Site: brandenburg
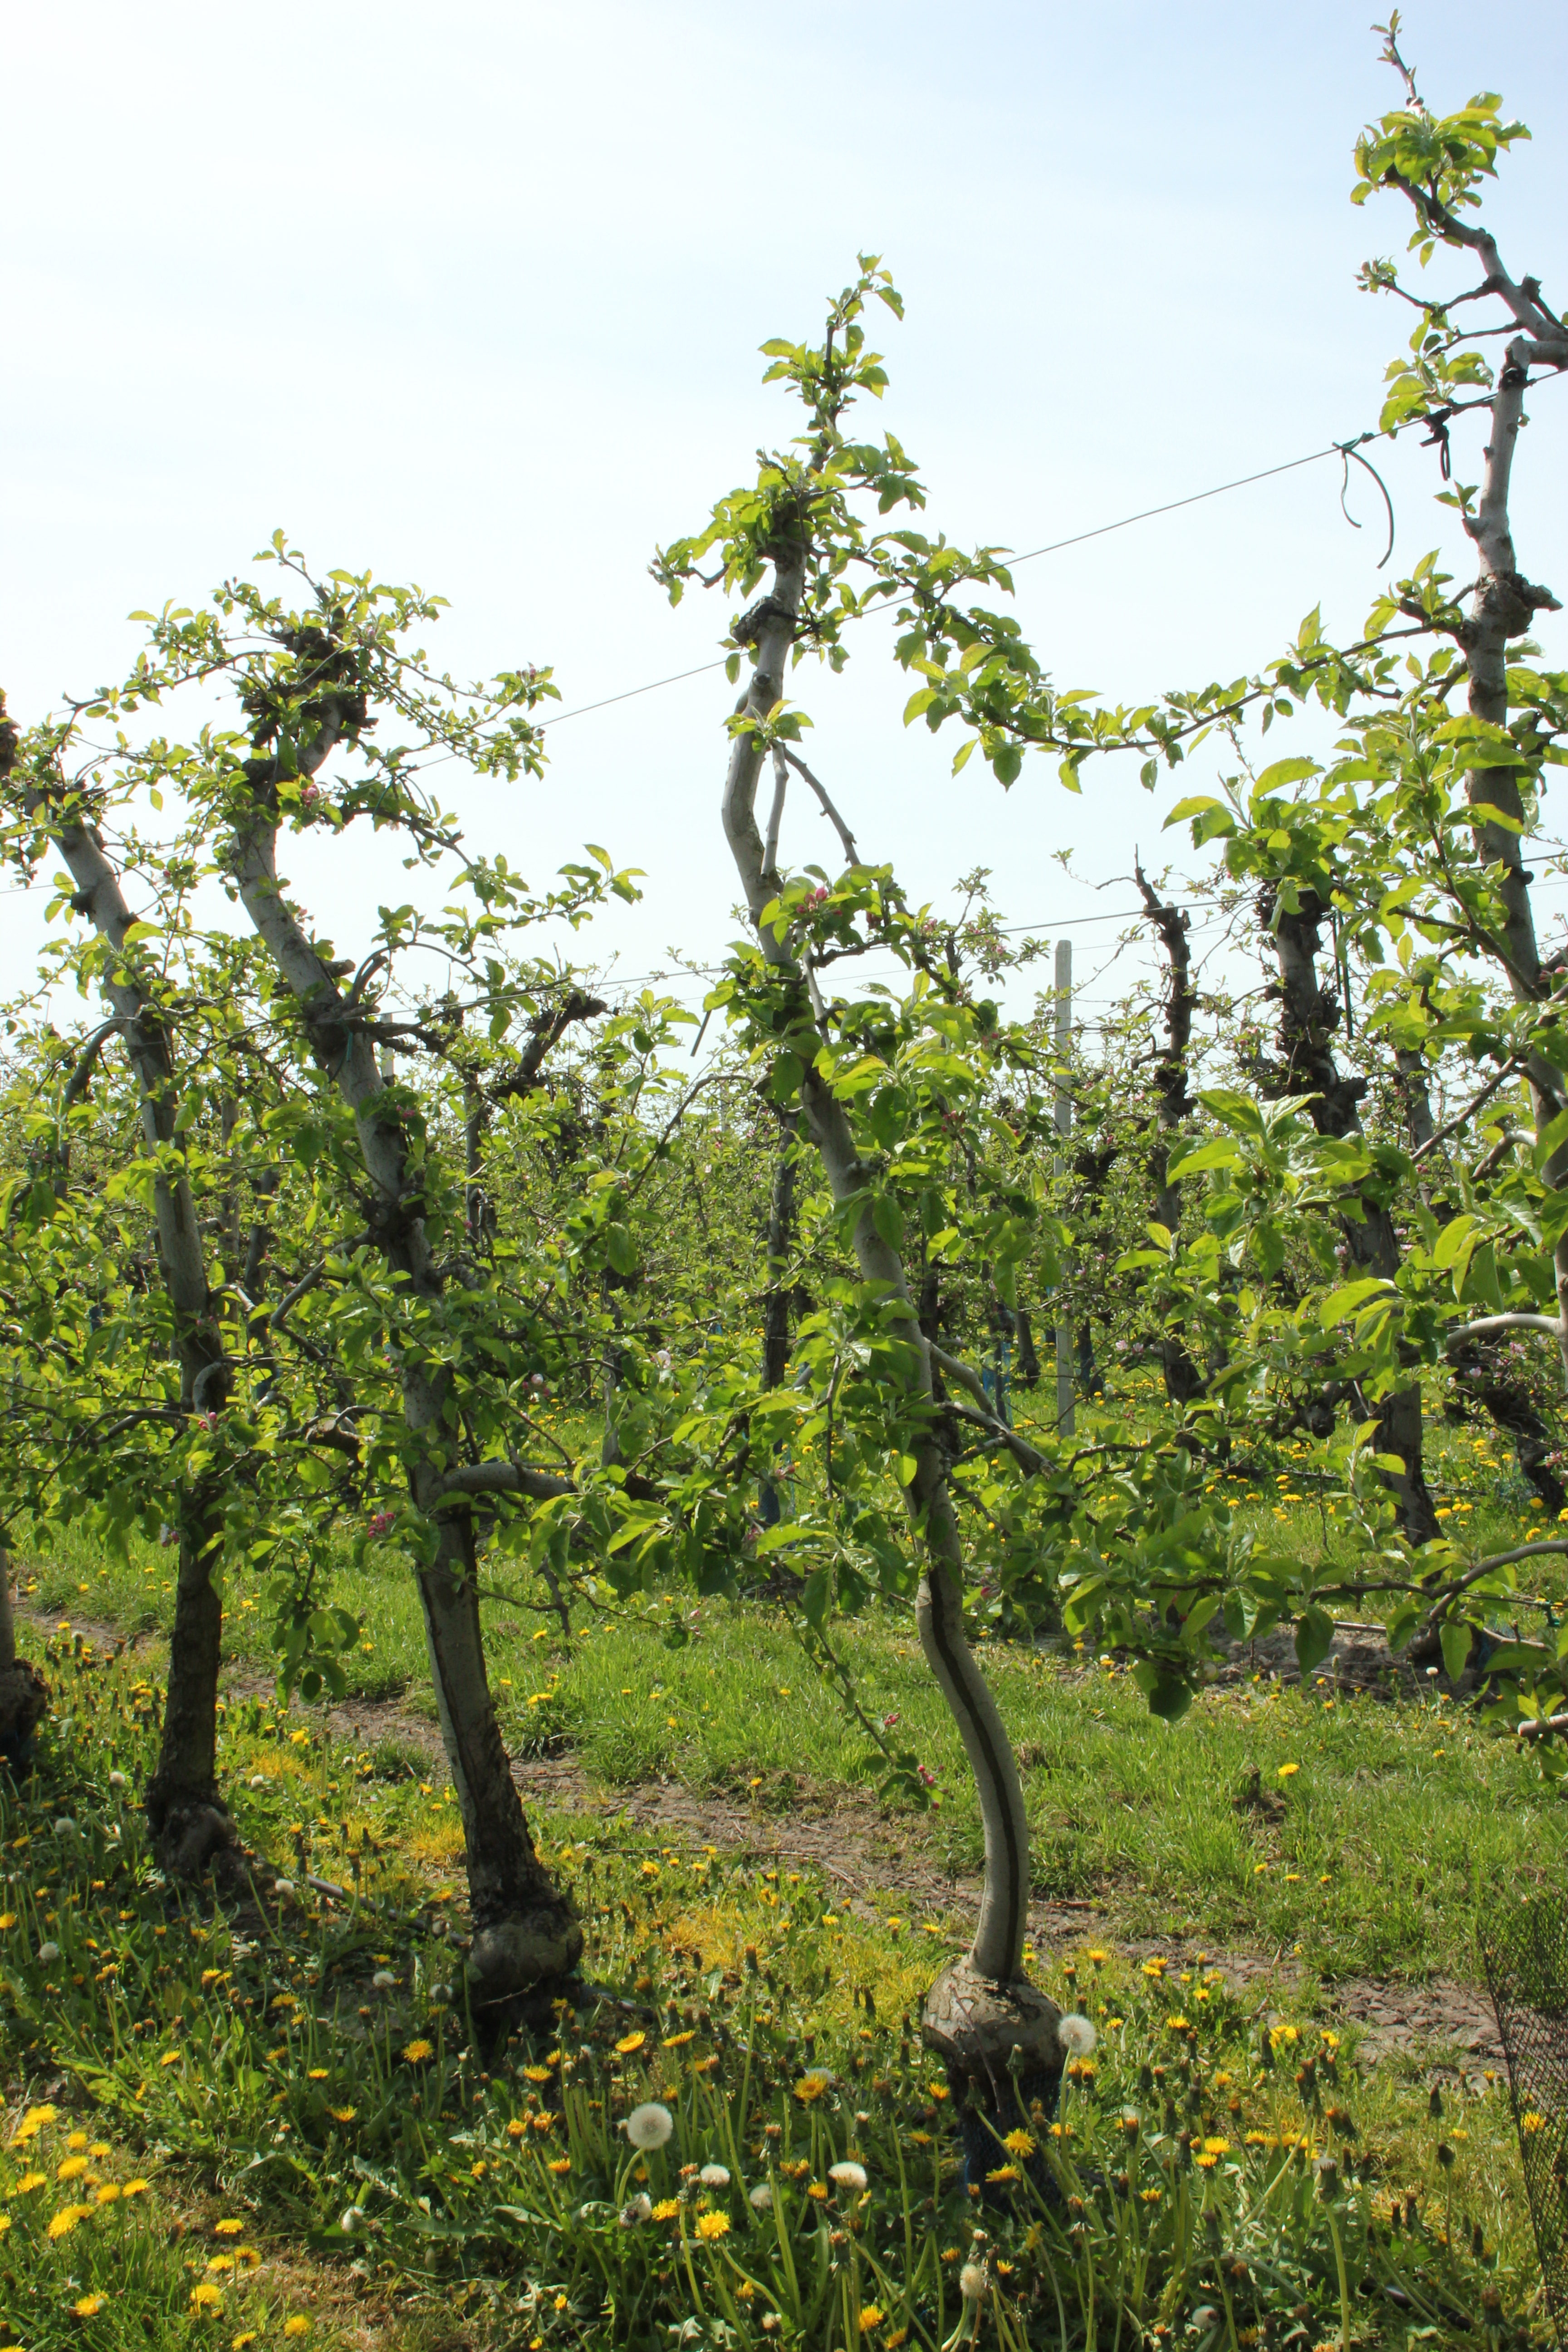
Growth stage (BBCH 60): Flowering